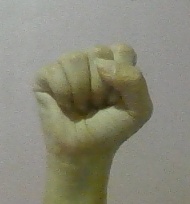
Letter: saad